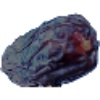
Label: Dates 1